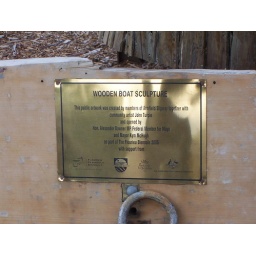
Close-up of the wooden boat sculpture plaque in Cadell Street Goolwa South Australia